All In with Chris Hayes

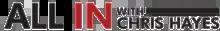

All In with Chris Hayes is an American news television program that airs Tuesdays through Fridays at 8:00 p.m. ET on MSNBC. It is hosted by Chris Hayes, who previously hosted "Up with Chris Hayes" on MSNBC weekends. The show premiered on April 1, 2013.